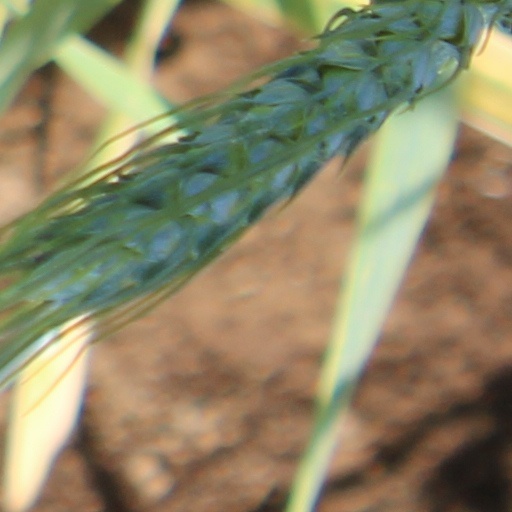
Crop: wheat